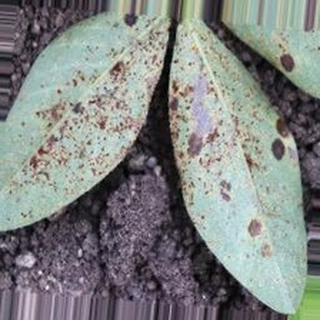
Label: groundnut_rust